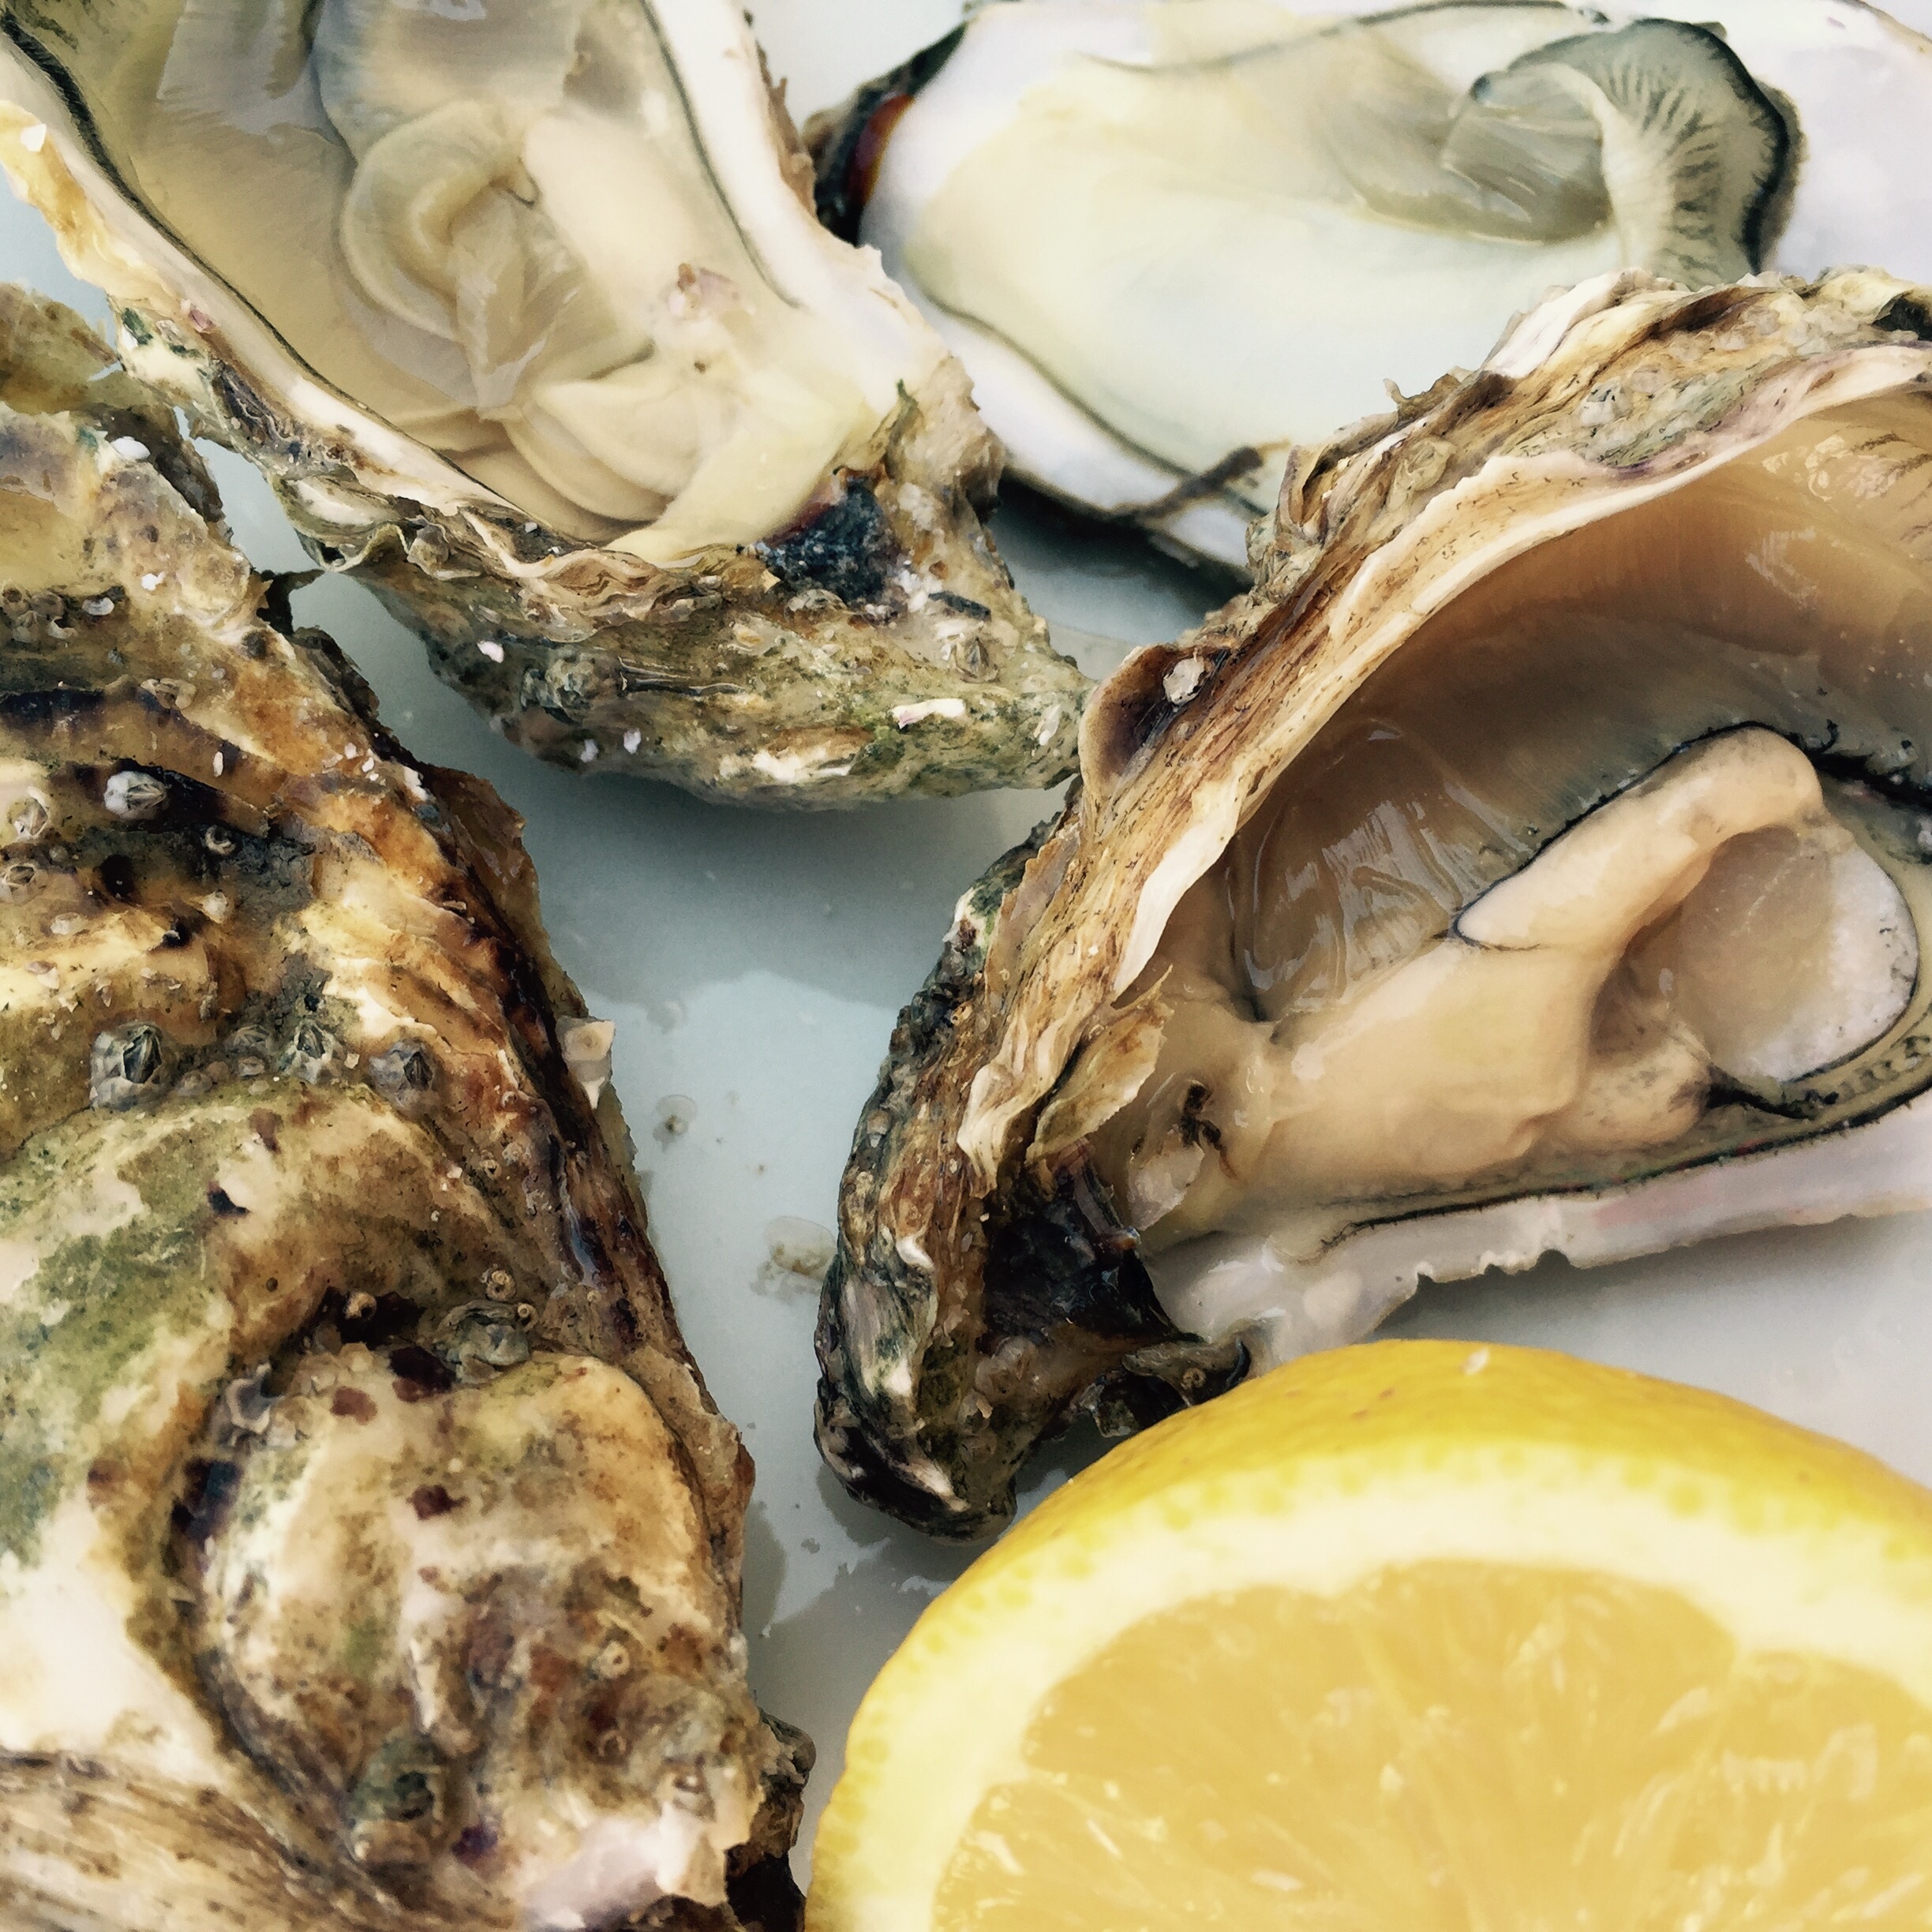
dish, food, oyster, seafood, fish, still life, invertebrate, cockle, molluscs, oysters, clams oysters mussels and scallops, animal source foods